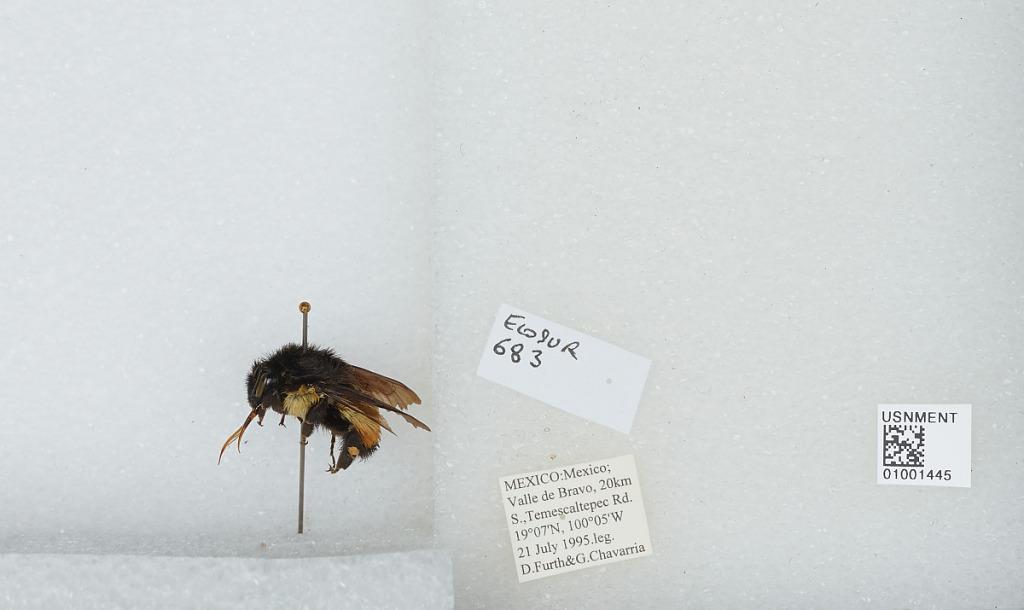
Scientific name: Bombus (Pyrobombus) ephippiatus (Say)
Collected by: G. Chavarria
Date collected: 1995-7-21
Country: Mexico
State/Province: Mexico
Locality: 20km S. Valle de Bravo, Temescaltepec Rd.
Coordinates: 19.0811, -100.071